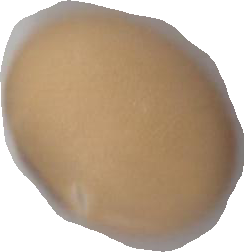
Variety: Anjasmoro